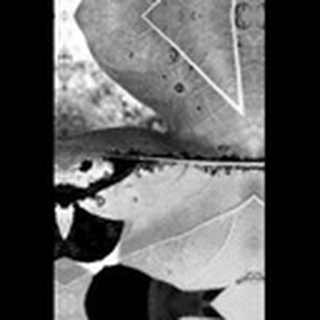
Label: cotton_bacterial_blight